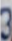
Number: 3